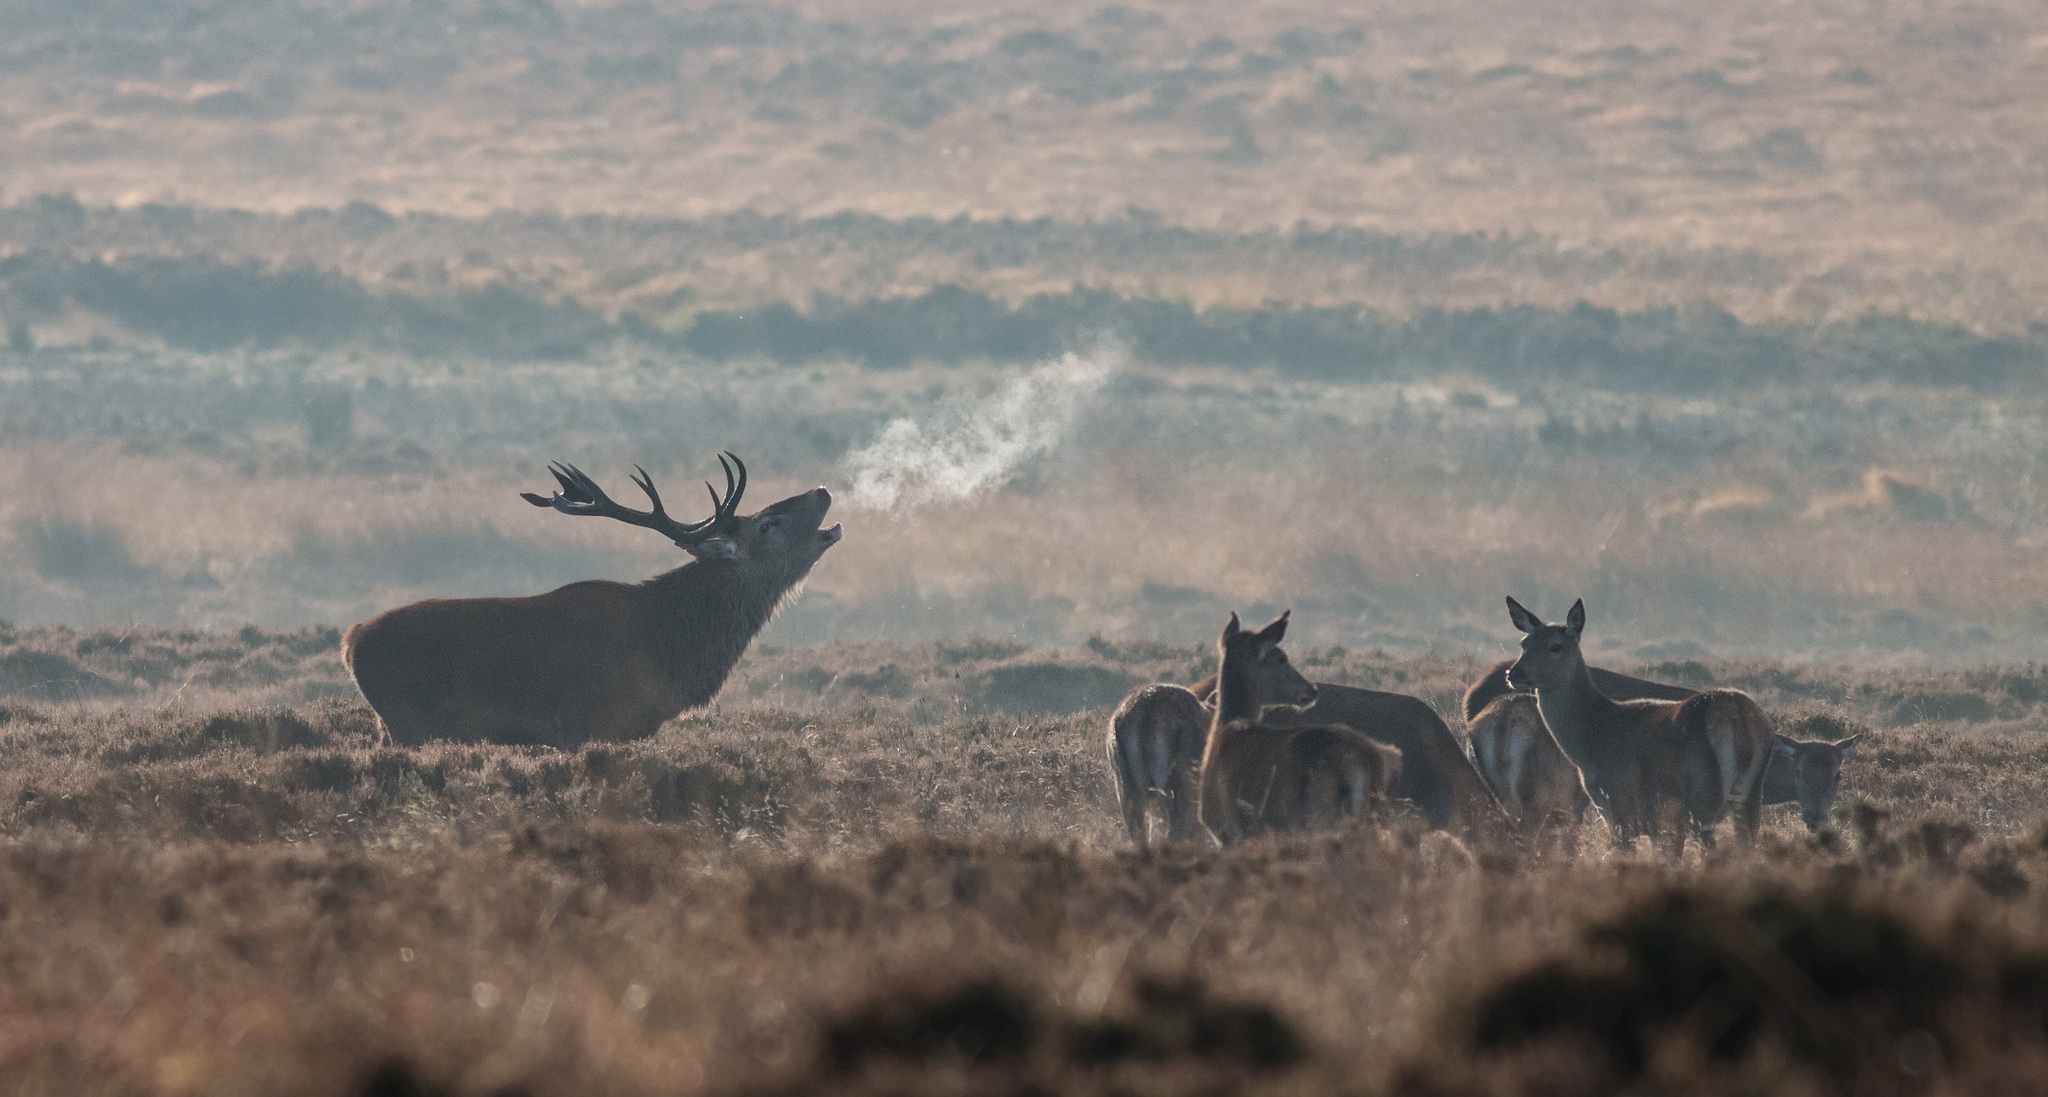
nature, forest, mist, prairie, animal, wildlife, wild, deer, herd, stag, mammal, fauna, savanna, plain, antler, grassland, safari, ecosystem, tundra, elk, steppe